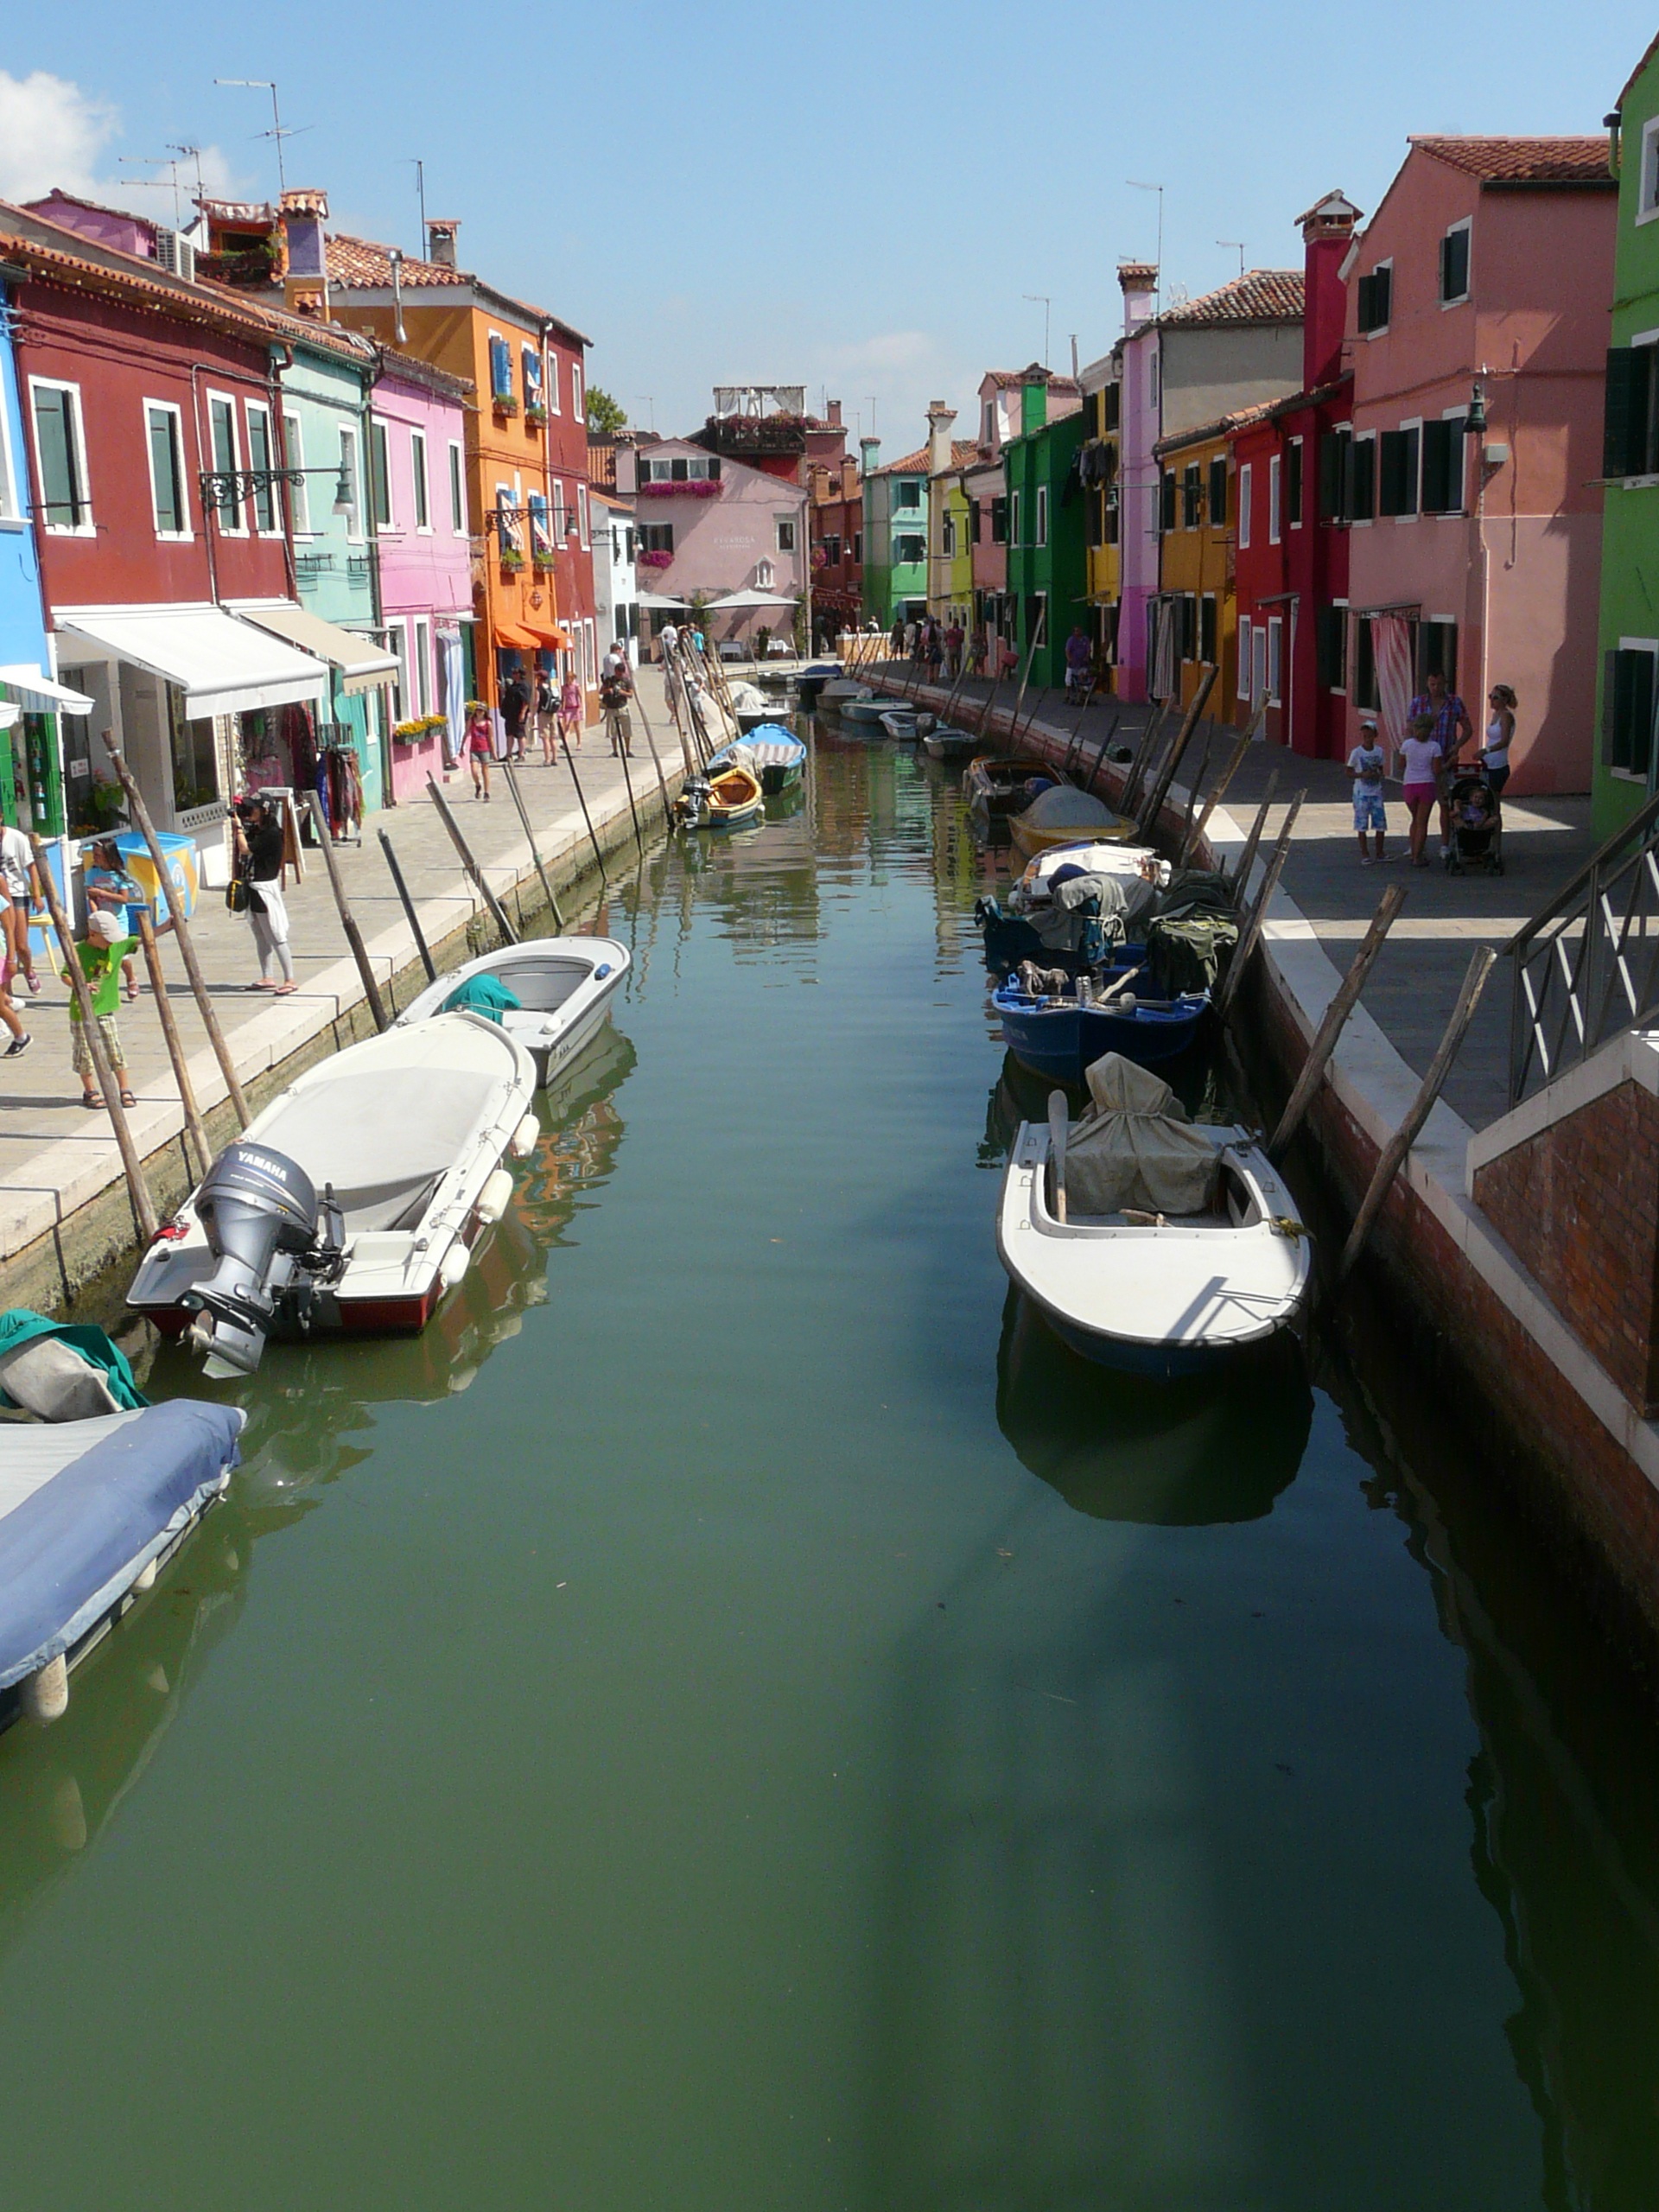
dock, boat, river, canal, vehicle, italy, waterway, body of water, veneto, channel, burano, landform